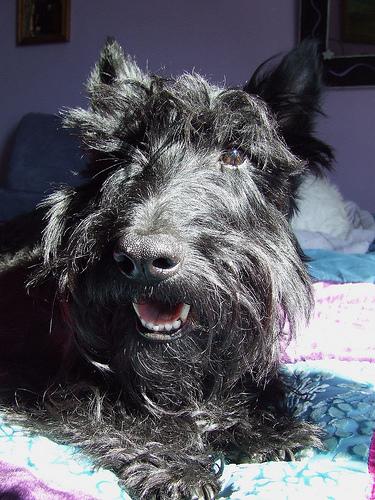
Breed: scottish terrier